Pino Daniele

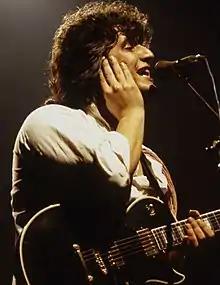
Pino Daniele performing in 1982

Giuseppe "Pino" Daniele (19 March 1955 – 4 January 2015) was an Italian singer-songwriter and musician. His influences covered a wide number of genres, including pop, blues, jazz, and Italian and Middle Eastern music.